Costa Diadema

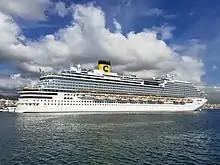
"Costa Diadema" at Puerto de Palma de Mallorca

"Costa Diadema"s 11 kV electrical generation system is provided from six generators, six aft/bow thruster electrical motors, HV main switchboard and distribution transformers, propulsion transformers, synchro drives, and motors from General Electric. The ship is also equipped with six Wärtsilä 12V46 engines that produce an output of .